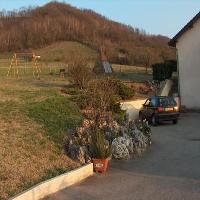
Weather: sun or clear